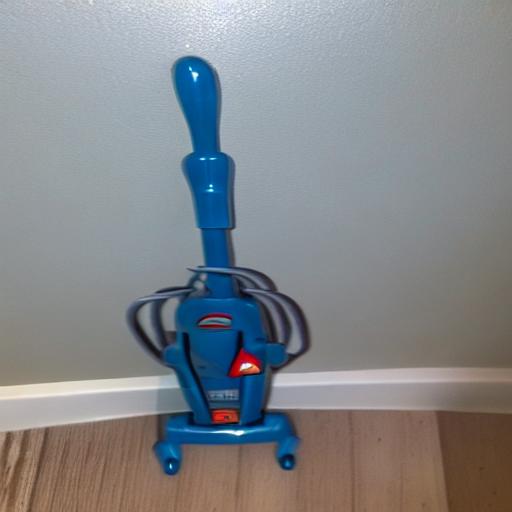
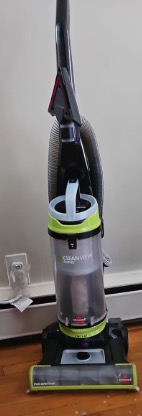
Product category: items_vacuum
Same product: no